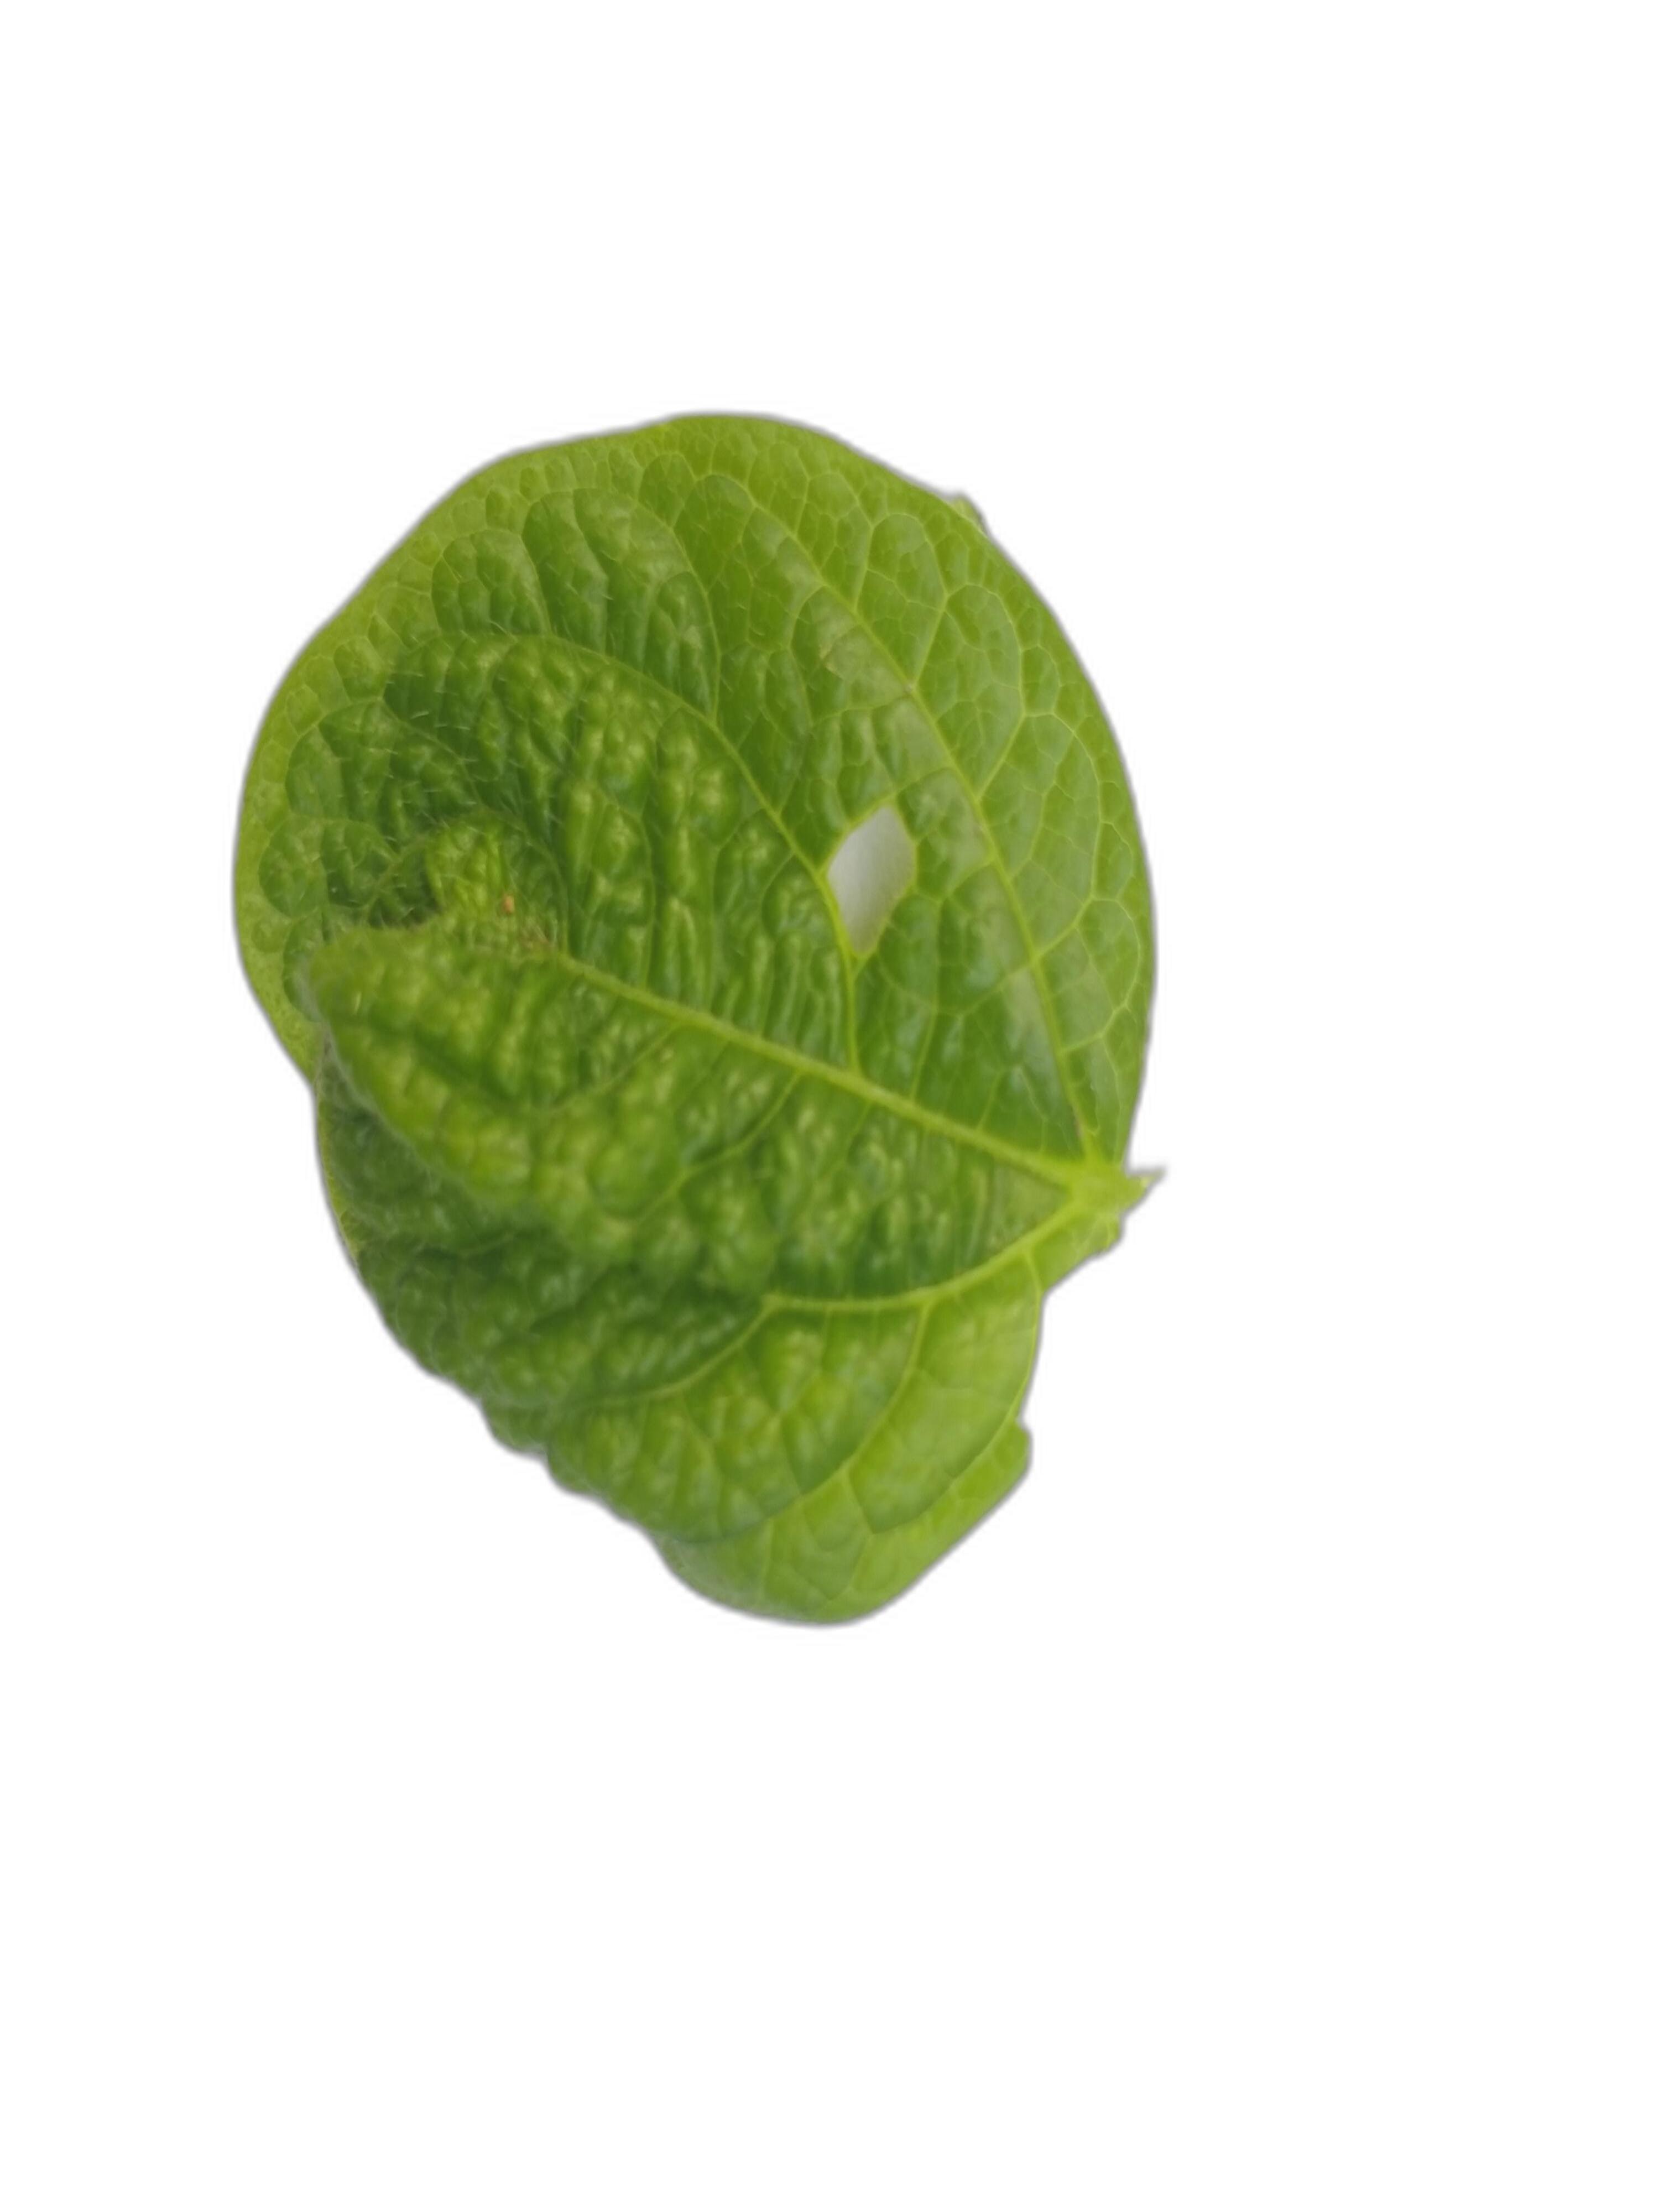
Label: Leaf Crinkle